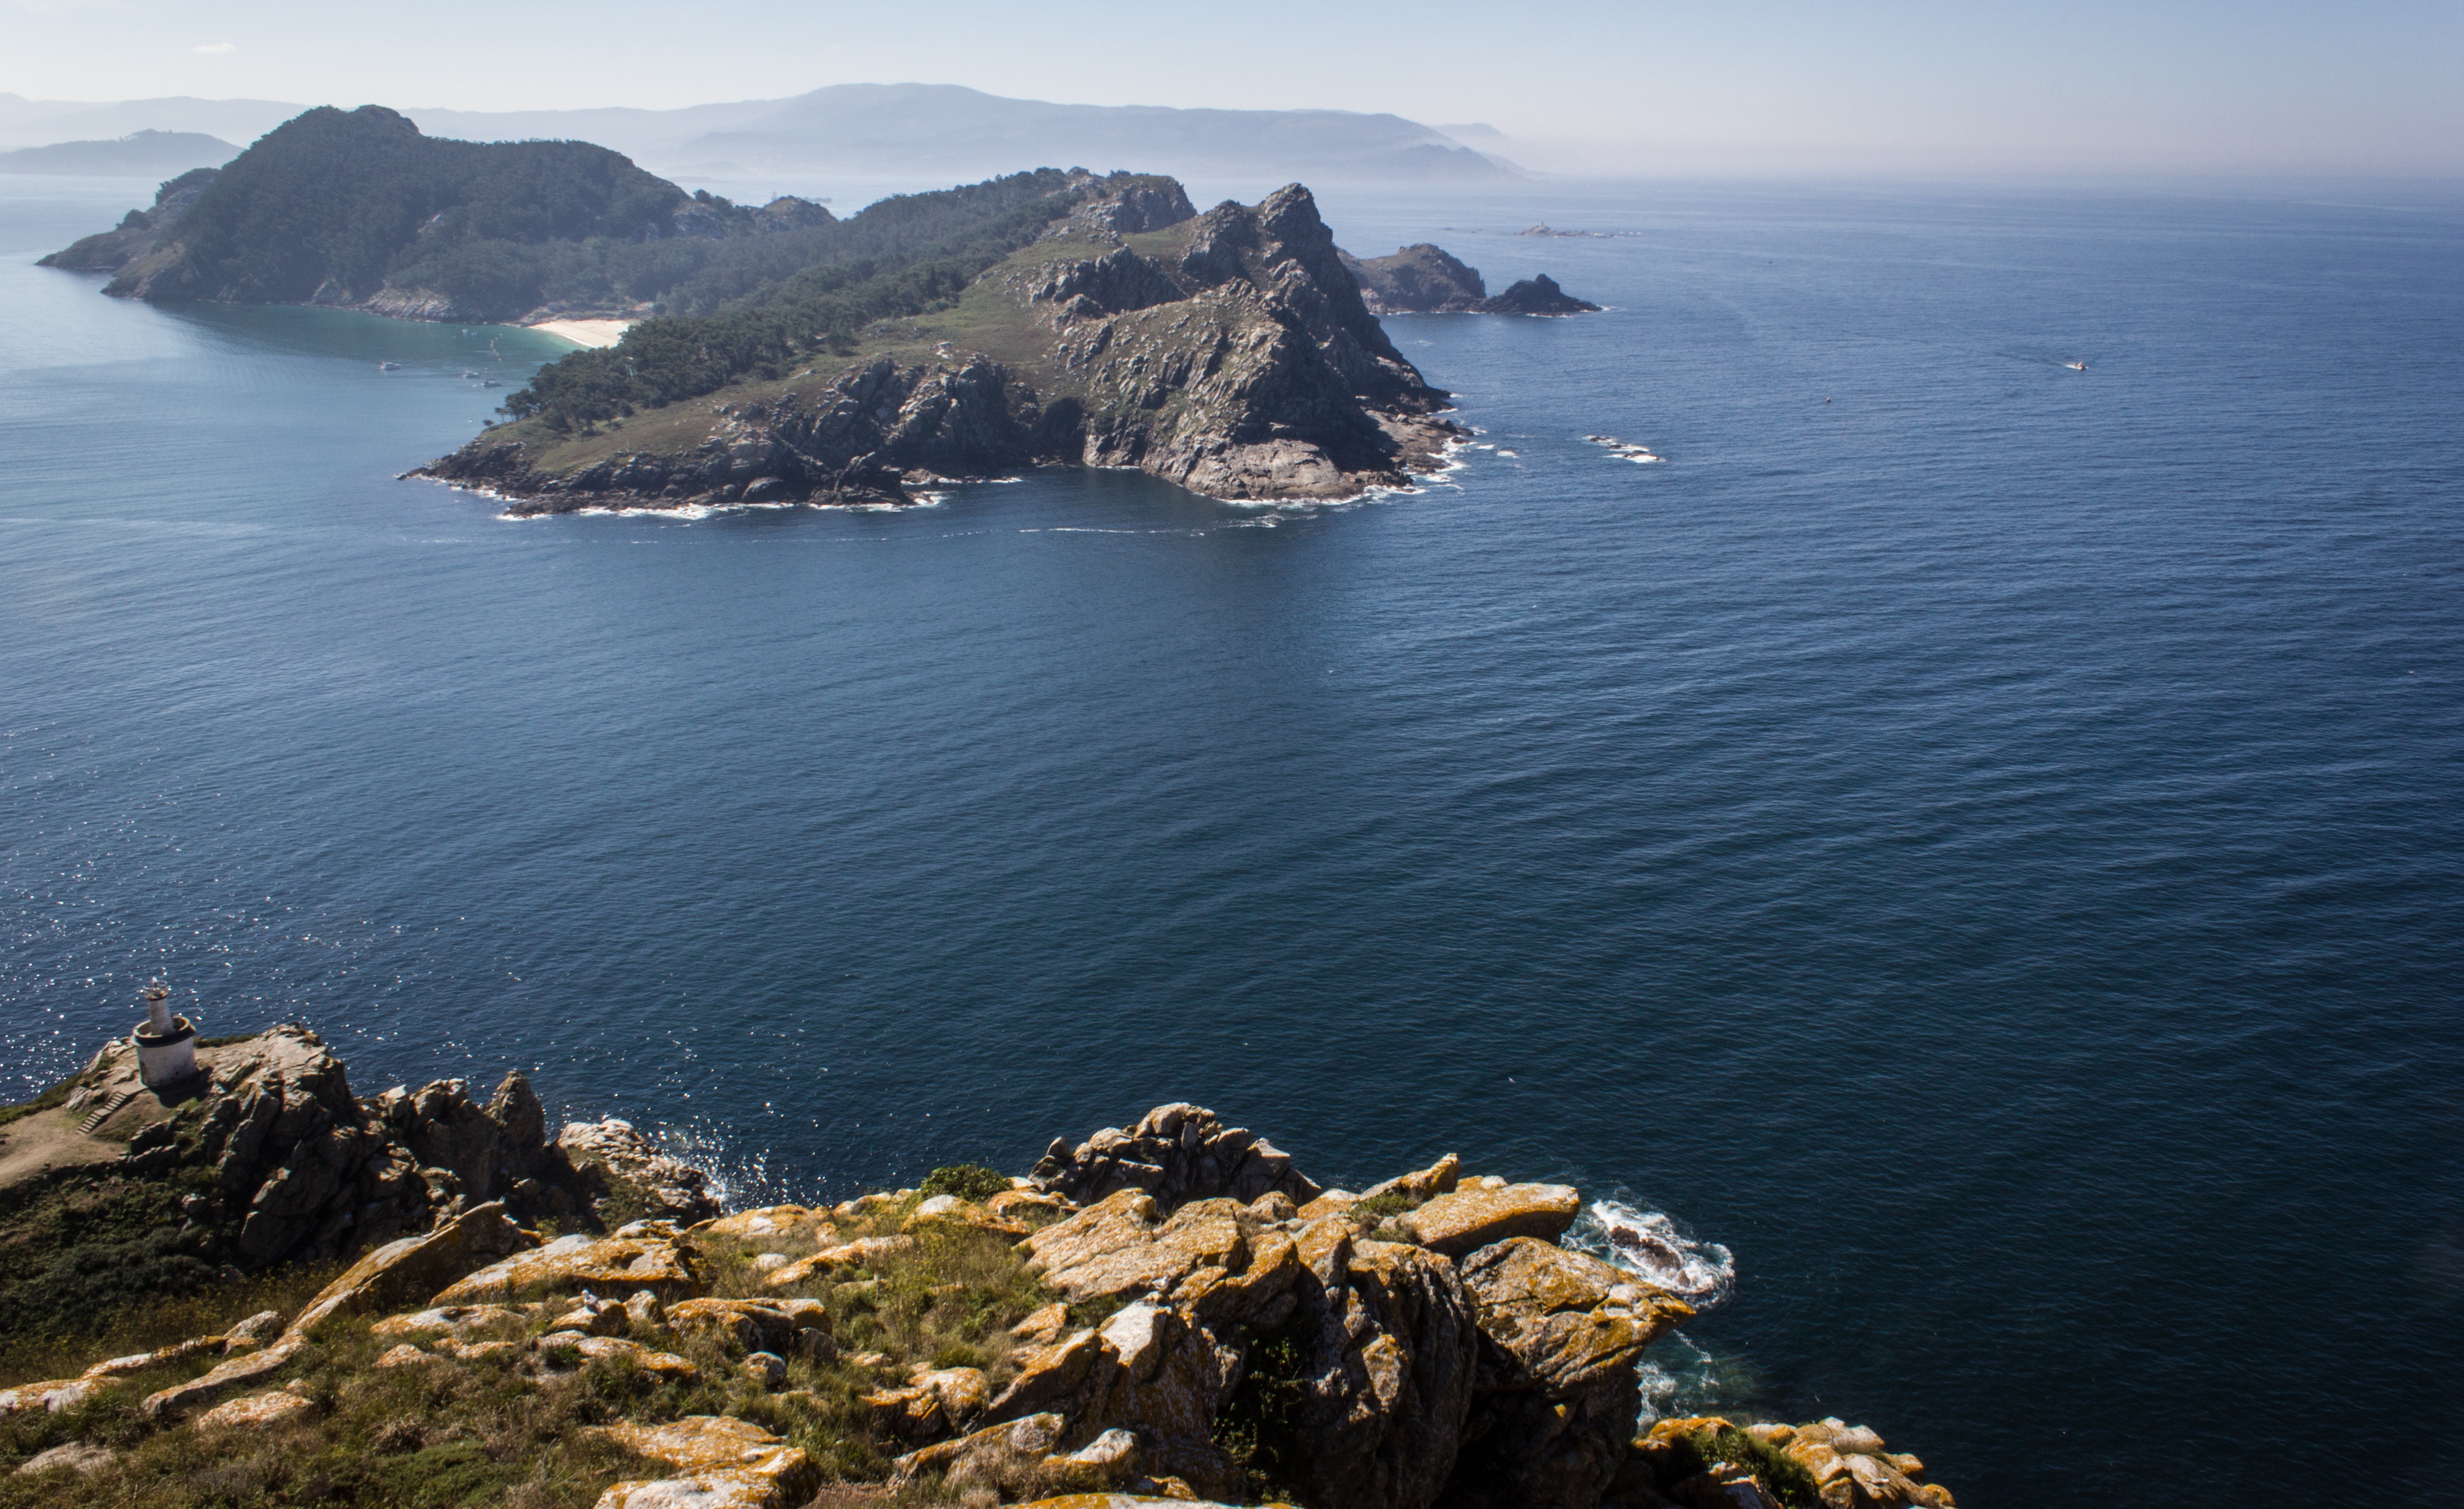
landscape, sea, coast, water, rock, ocean, horizon, mountain, shore, lake, cliff, cove, bay, island, fjord, terrain, body of water, rocks, galicia, costa, loch, cape, islet, landform, the north sea, geographical feature